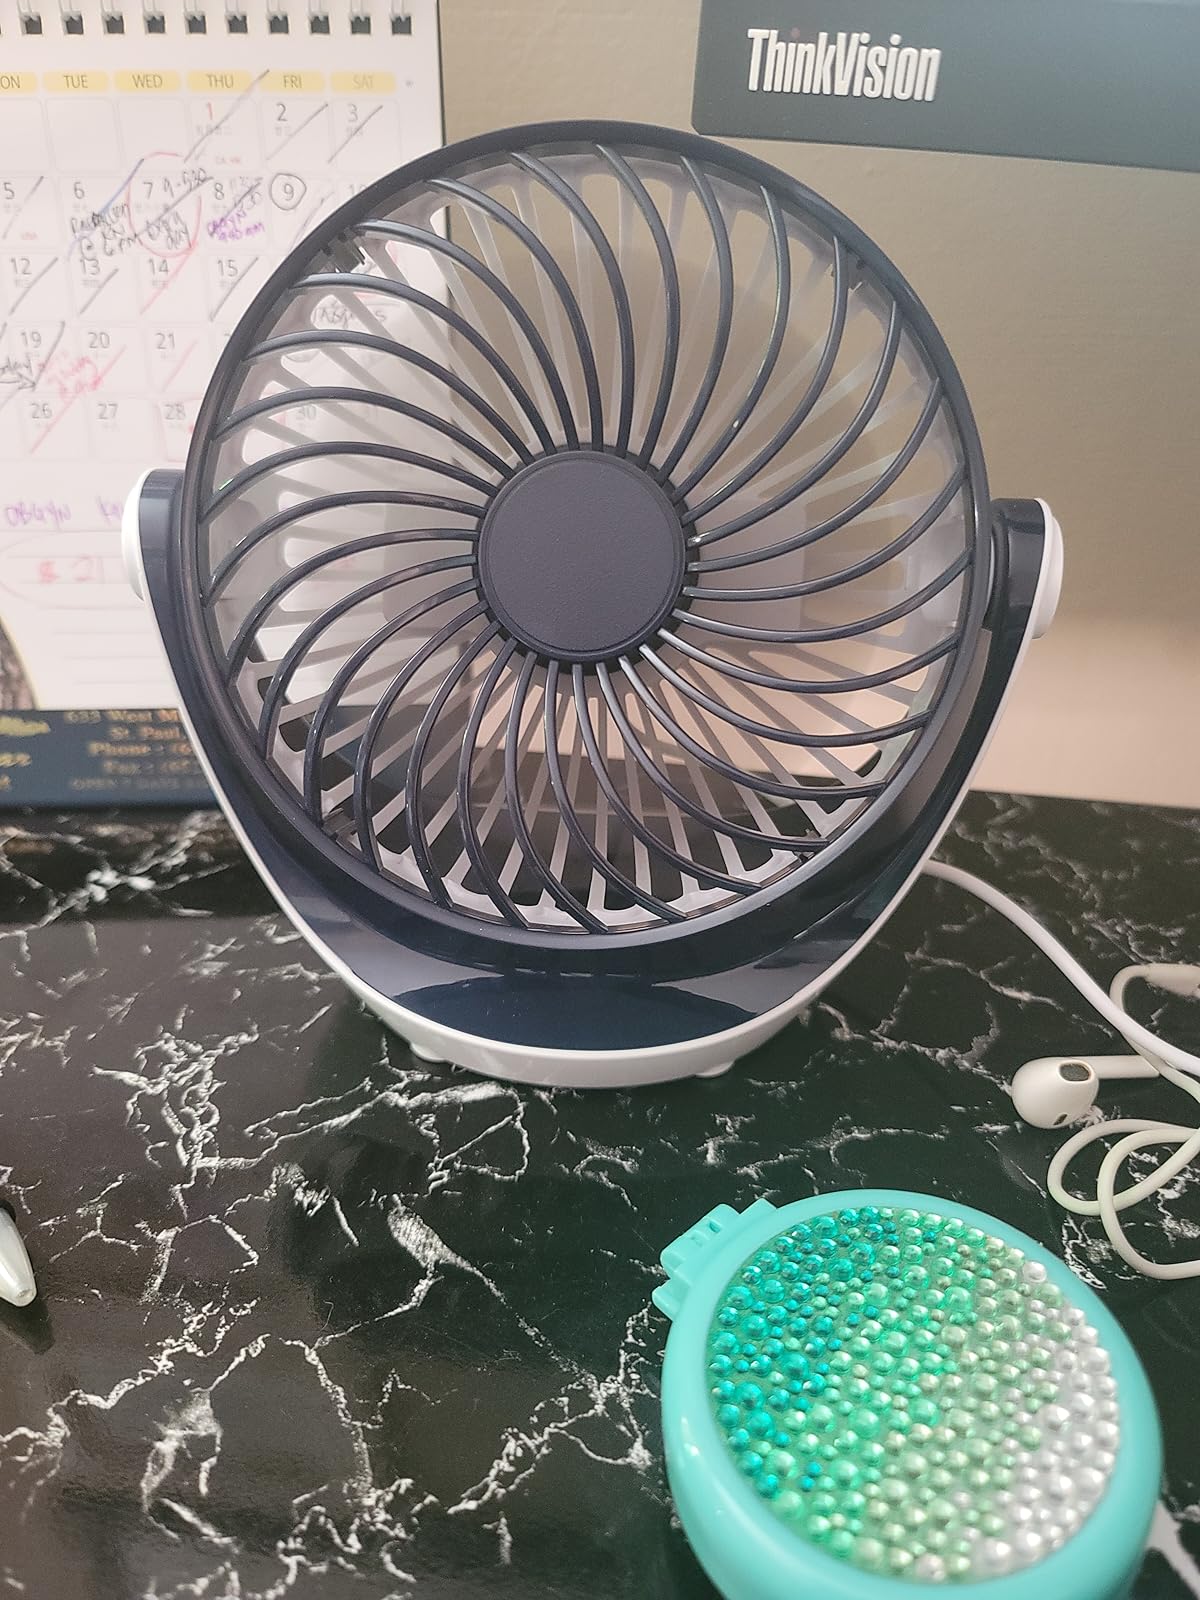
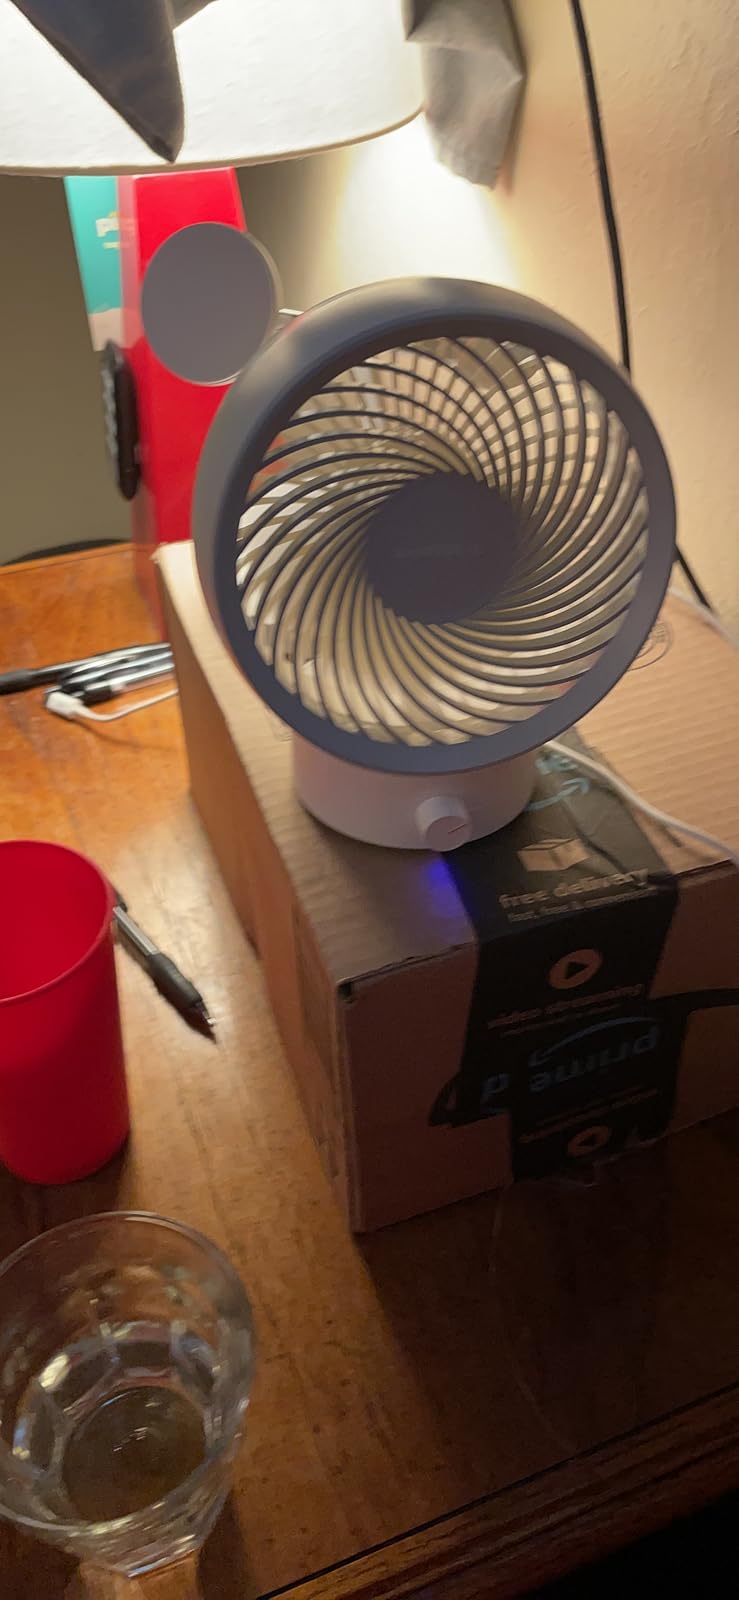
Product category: fan
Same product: no